Knechtsteden Abbey

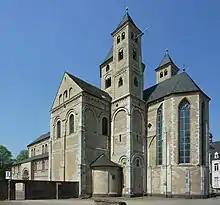
Knechtsteden Abbey.

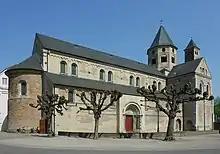
Knechtsteden Abbey.

Knechsteden Abbey is a former Premonstratensian abbey in Dormagen in North Rhine-Westphalia, Germany, since the 1890s a house of the Spiritans. It was founded in 1130, and in 1138 building began on the church, which was created a basilica minor in 1974.